Eric Sogard

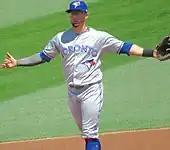
Sogard with the Toronto Blue Jays in 2019

On January 16, 2010, Sogard was traded along with Kevin Kouzmanoff to the Oakland Athletics in exchange for Scott Hairston and Aaron Cunningham. In 2010, he was an MiLB.com Organization All-Star with the Oakland organization. Sogard ended the 2010 season as one of Sacramento's more consistent players, earning a promotion to Oakland in September. In 2011, he was a Pacific Coast League mid-season All-Star at shortstop with Sacramento. He had the highest fielding percentage in the league. He spent the second half of the season with Oakland in the majors. On August 23, 2011, Sogard hit his first career home run off then-Yankees pitcher Bartolo Colón.